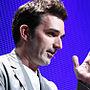
Age: 37